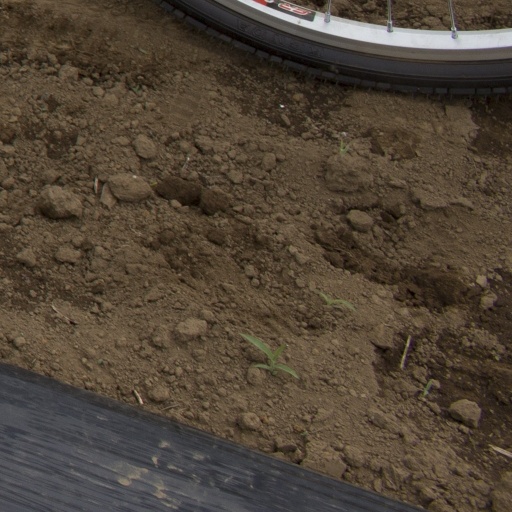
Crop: Jerusalem artichoke